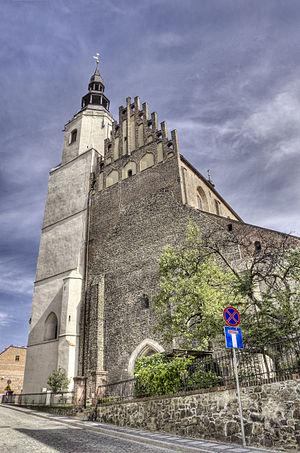
Dzierżoniów [dʑerˈʐɔnʲuf] est une ville de Pologne, dans la voïvodie de Basse-Silésie. Elle s'est située de 1975 à 1998 dans la voïvodie de Wałbrzych. Elle est la capitale du powiat de Dzierżoniów.